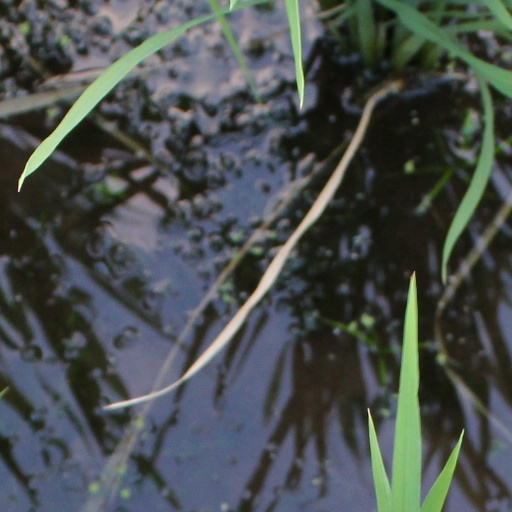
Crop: rice